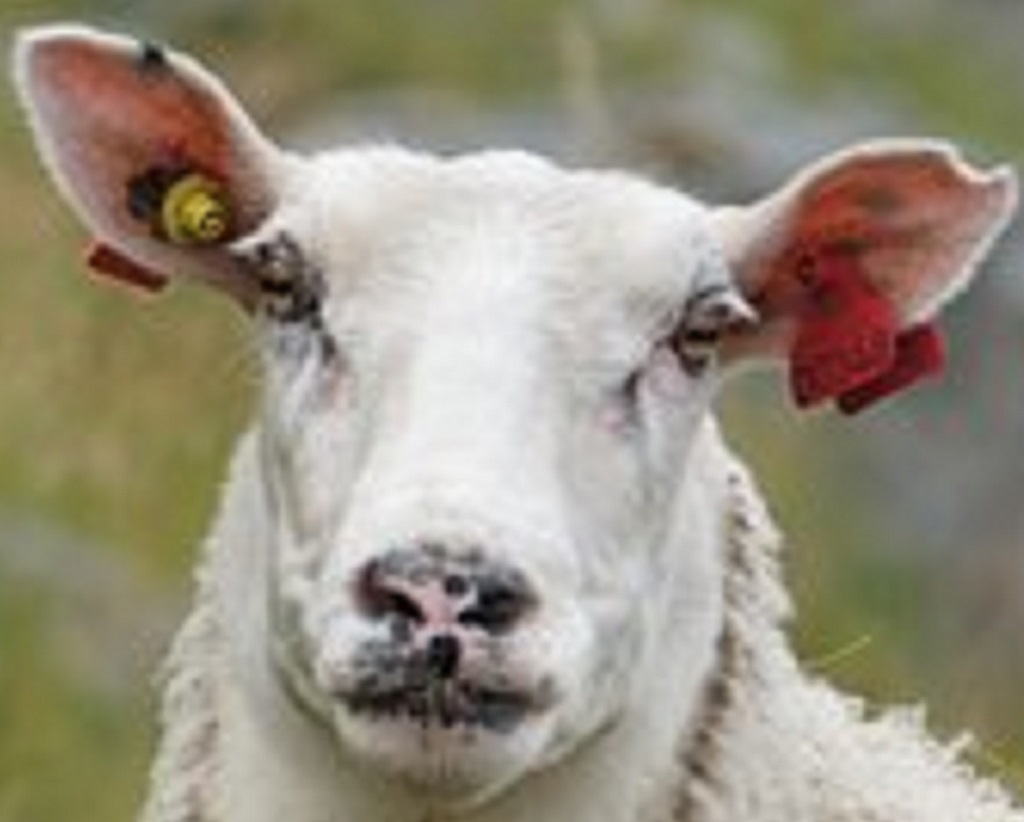
Label: no pain